Desna barracks airstrike

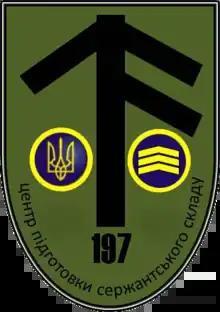
197 Sergeant Training Center A4224 Village of Desna, Chernihiv Oblast.

On 17 May 2022, an airstrike by the Russian Air Force hit a military barracks in Desna, Chernihiv Oblast, Ukraine.